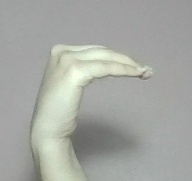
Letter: haa